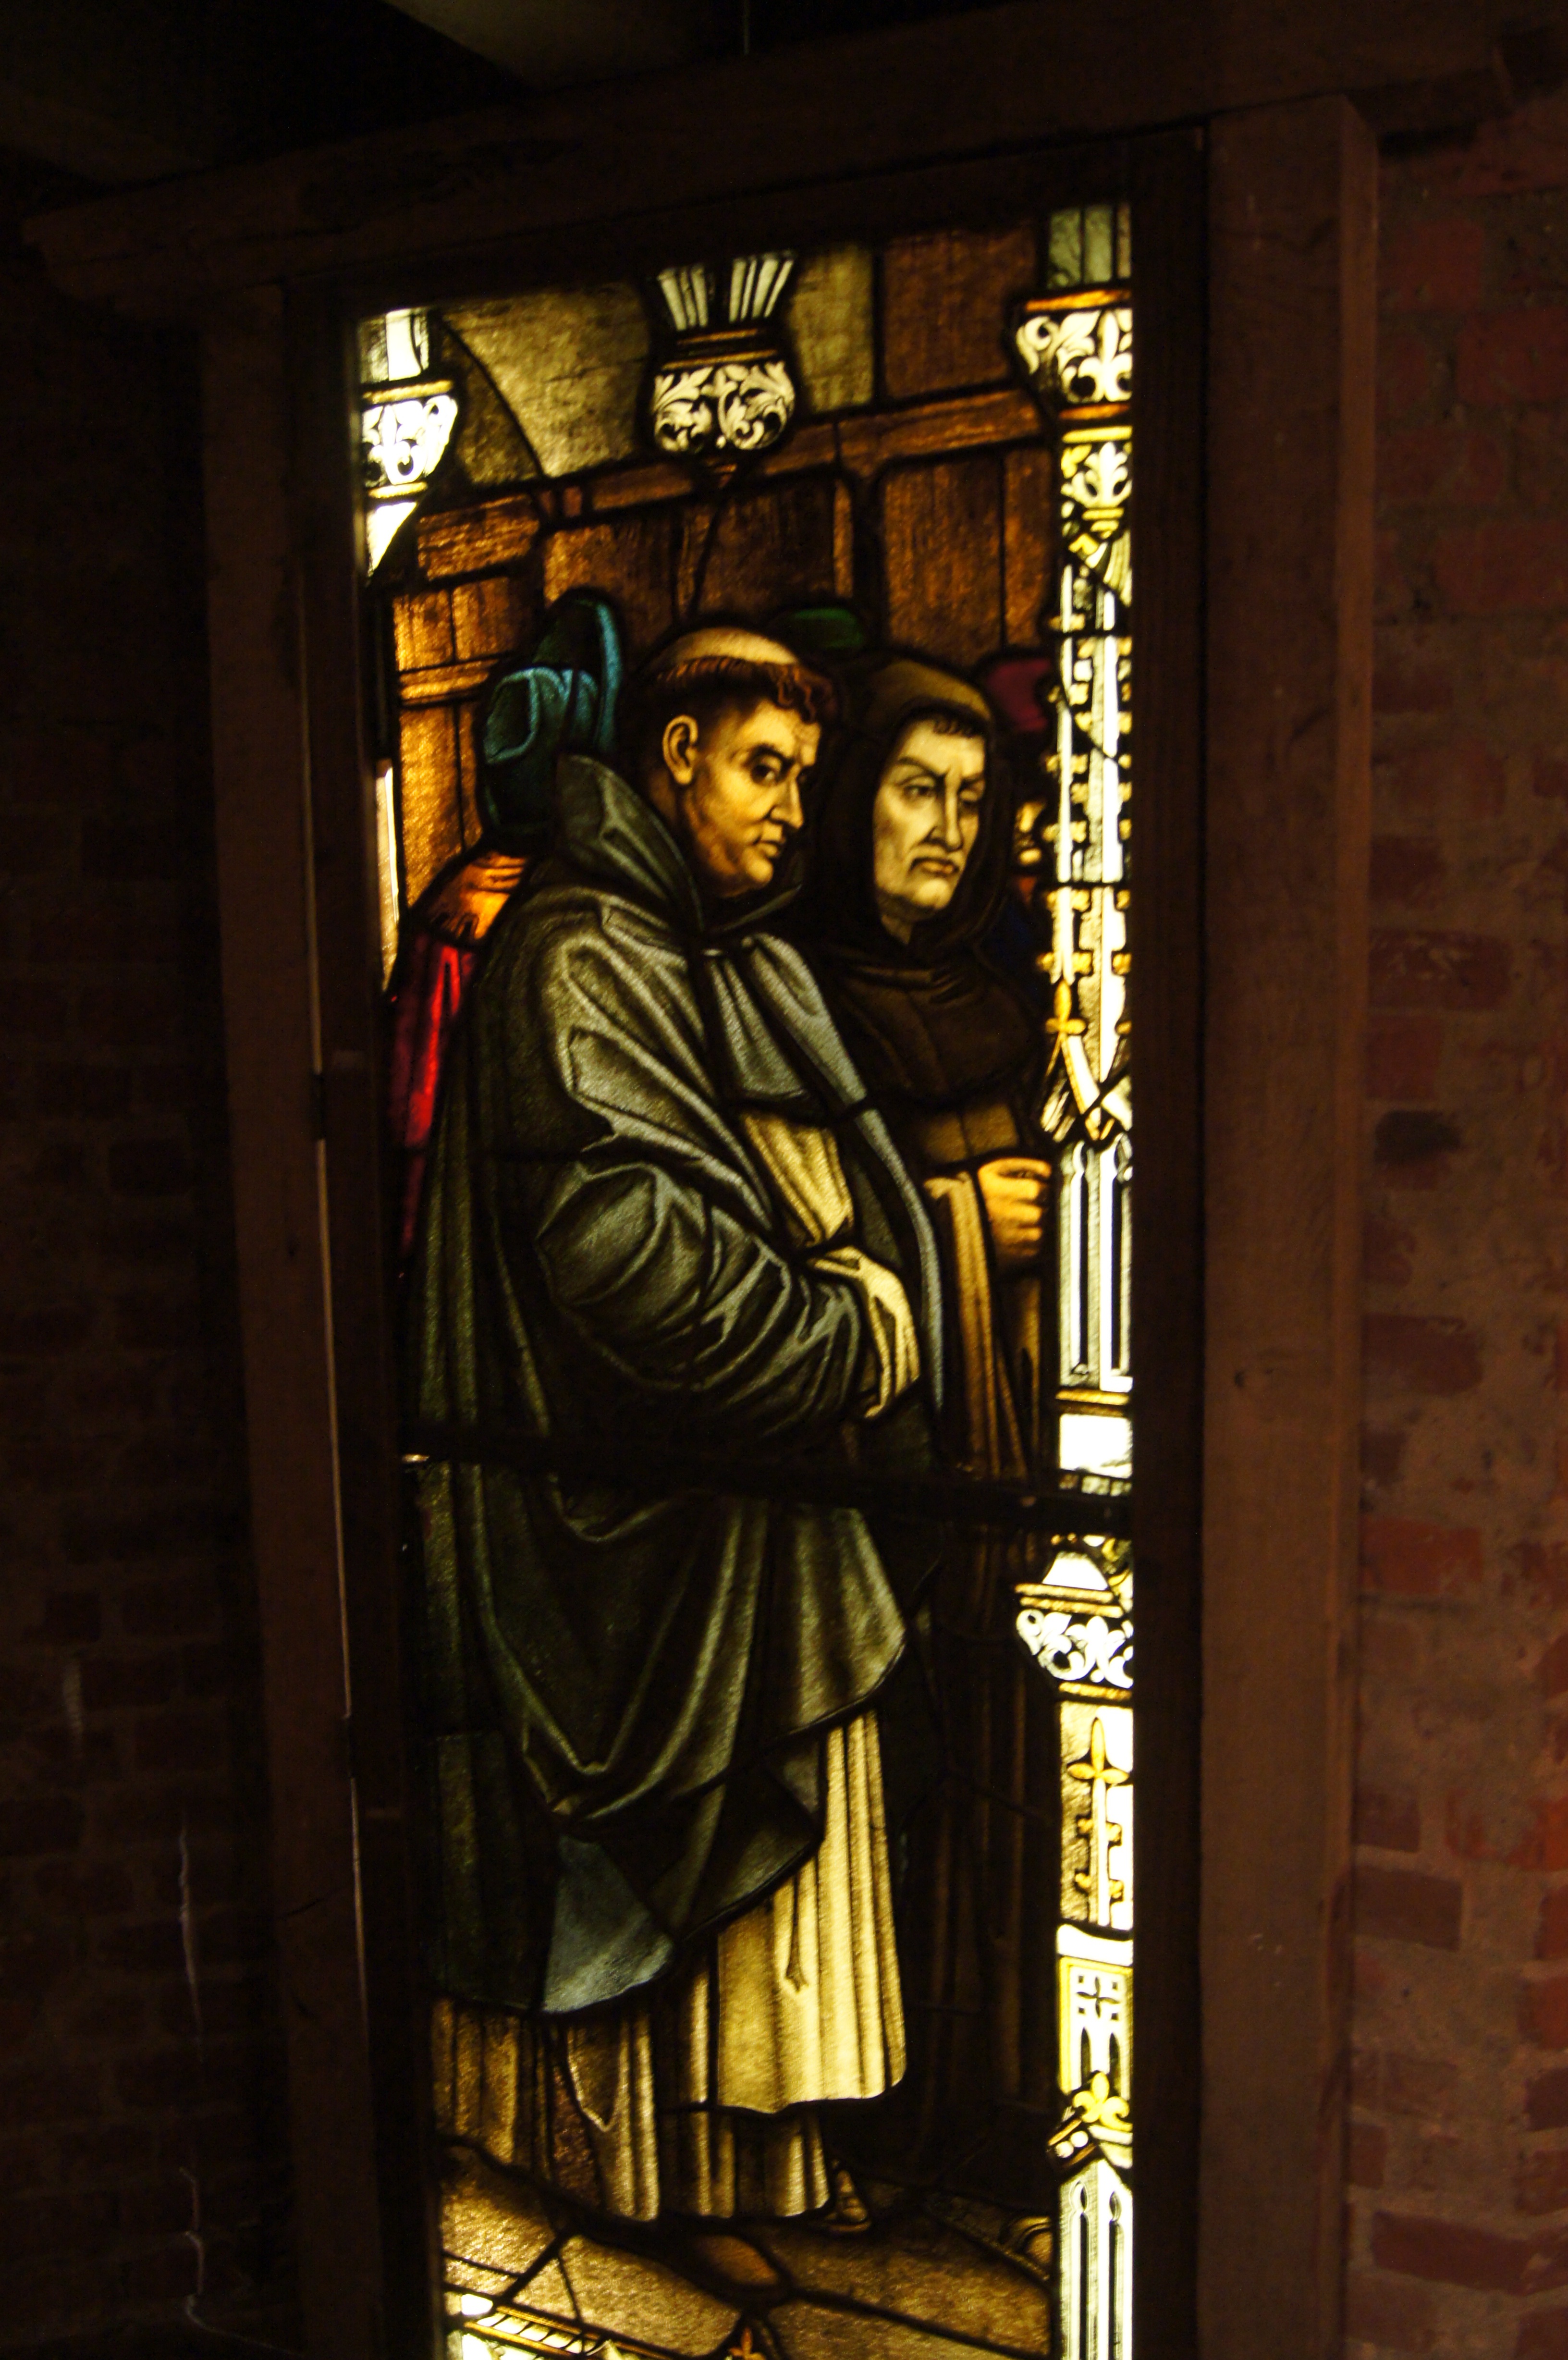
window, glass, religion, church, chapel, material, stained glass, place of worship, pray, silent, believe, church window